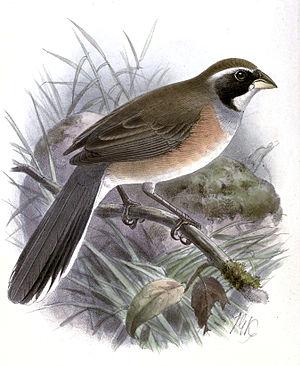
La province de Formosa est une province de l'Argentine, située au nord-est du pays. Elle est bordée à l'ouest par la province de Salta, au sud par celle de Chaco et à l'est comme au nord par le Paraguay. Sa capitale est Formosa.
La province de Santiago del Estero est une province de l'Argentine, située dans la région du Gran Chaco, dans le centre-nord du pays. Sa capitale est la ville de Santiago del Estero. En 2010 la population recensée se montait à 896 461 habitants. En 2018 sa population était estimée à 958 000 habitants.